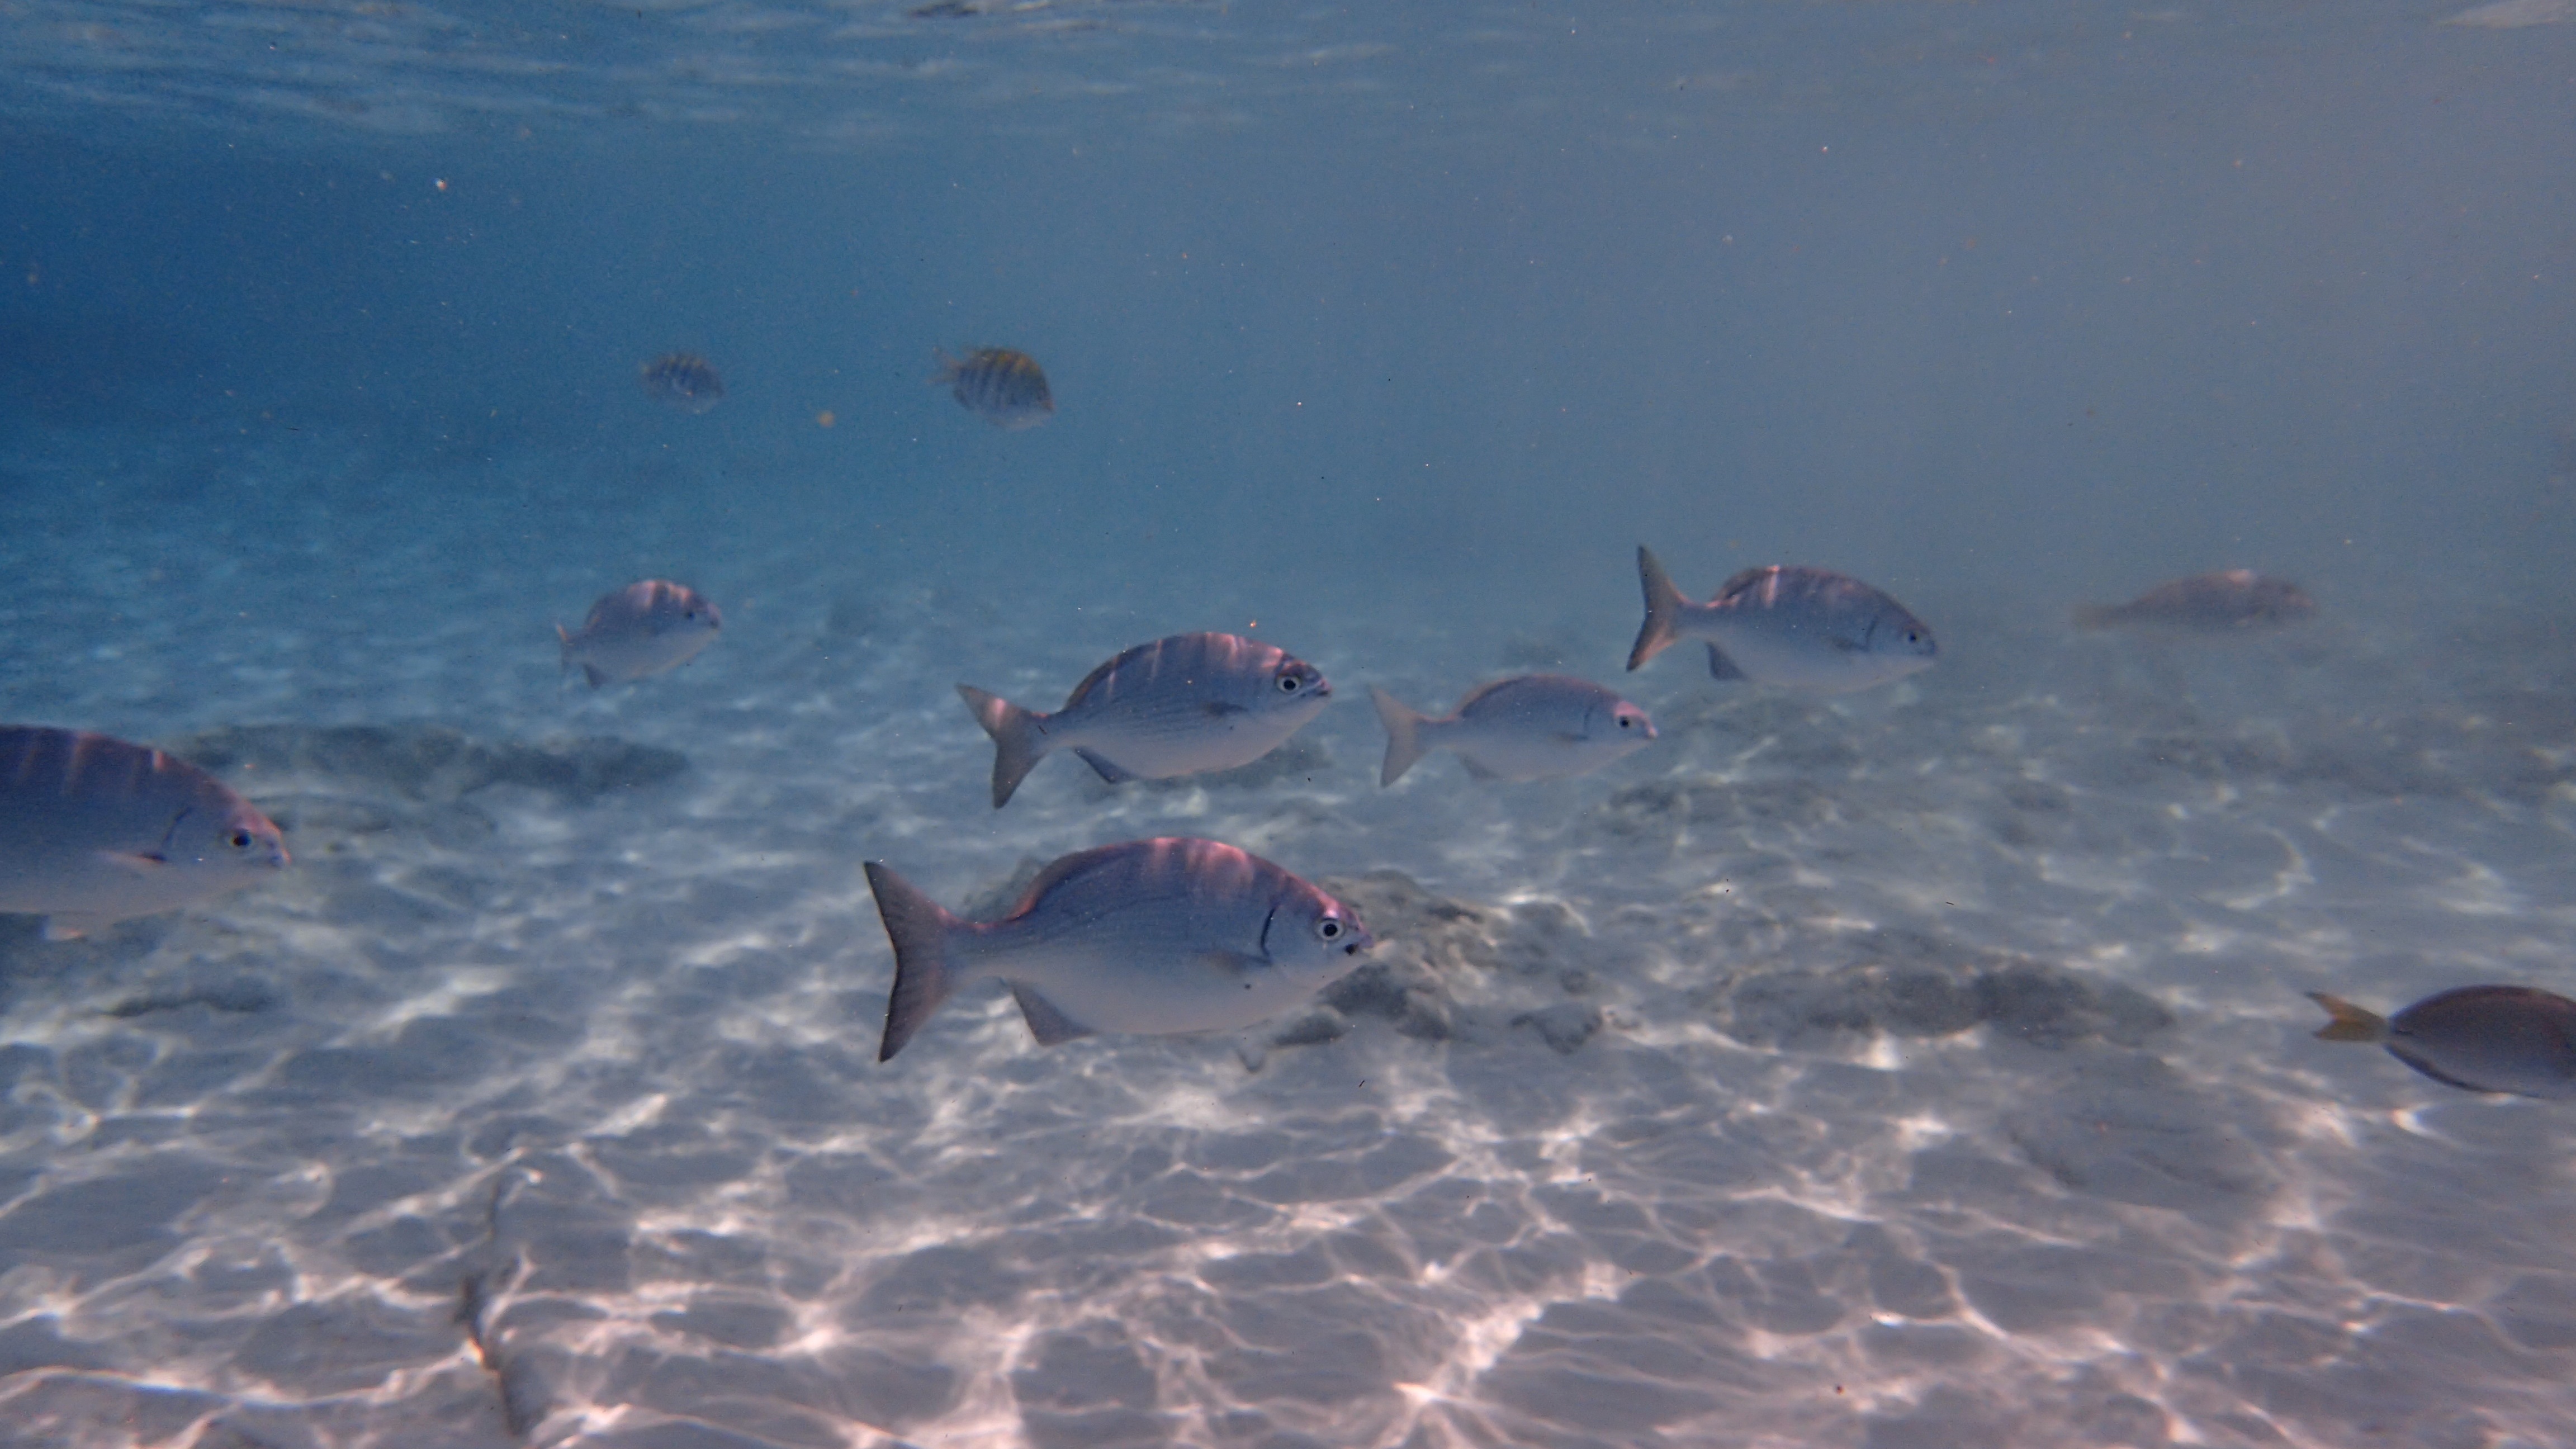
sea, ocean, underwater, fish, coral reef, reef, sports, cozumel, water sport, marine biology